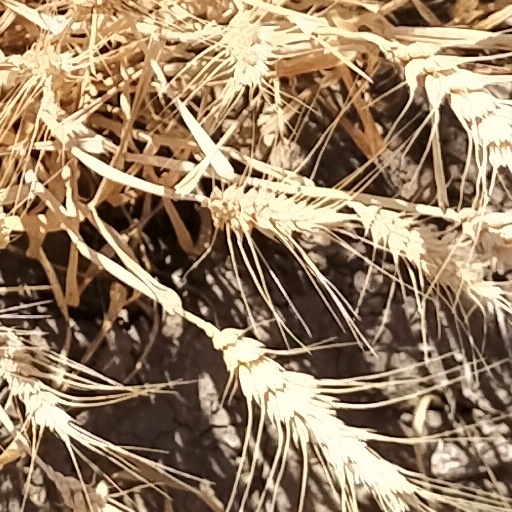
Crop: wheat